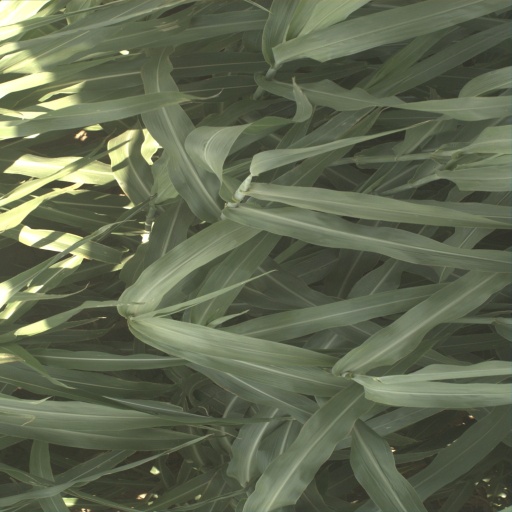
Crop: sorghum